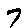
Label: 7